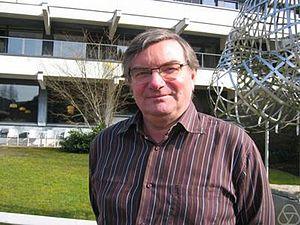
Søren Asmussen est un mathématicien et professeur d'université danois qui traite de la théorie des probabilités.